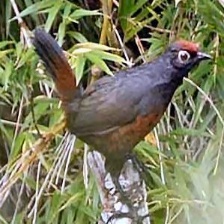
Species: BLACK THROATED HUET
Scientific name: PTEROPTOCHOS TARNII